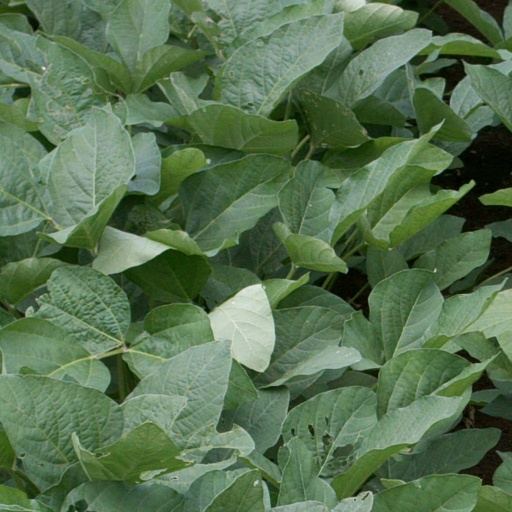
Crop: soybean